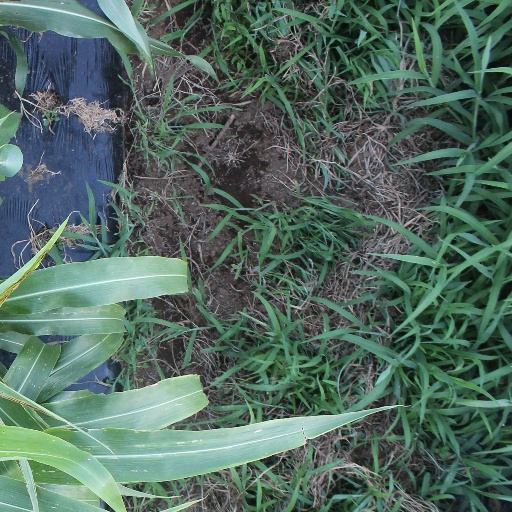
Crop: sorghum